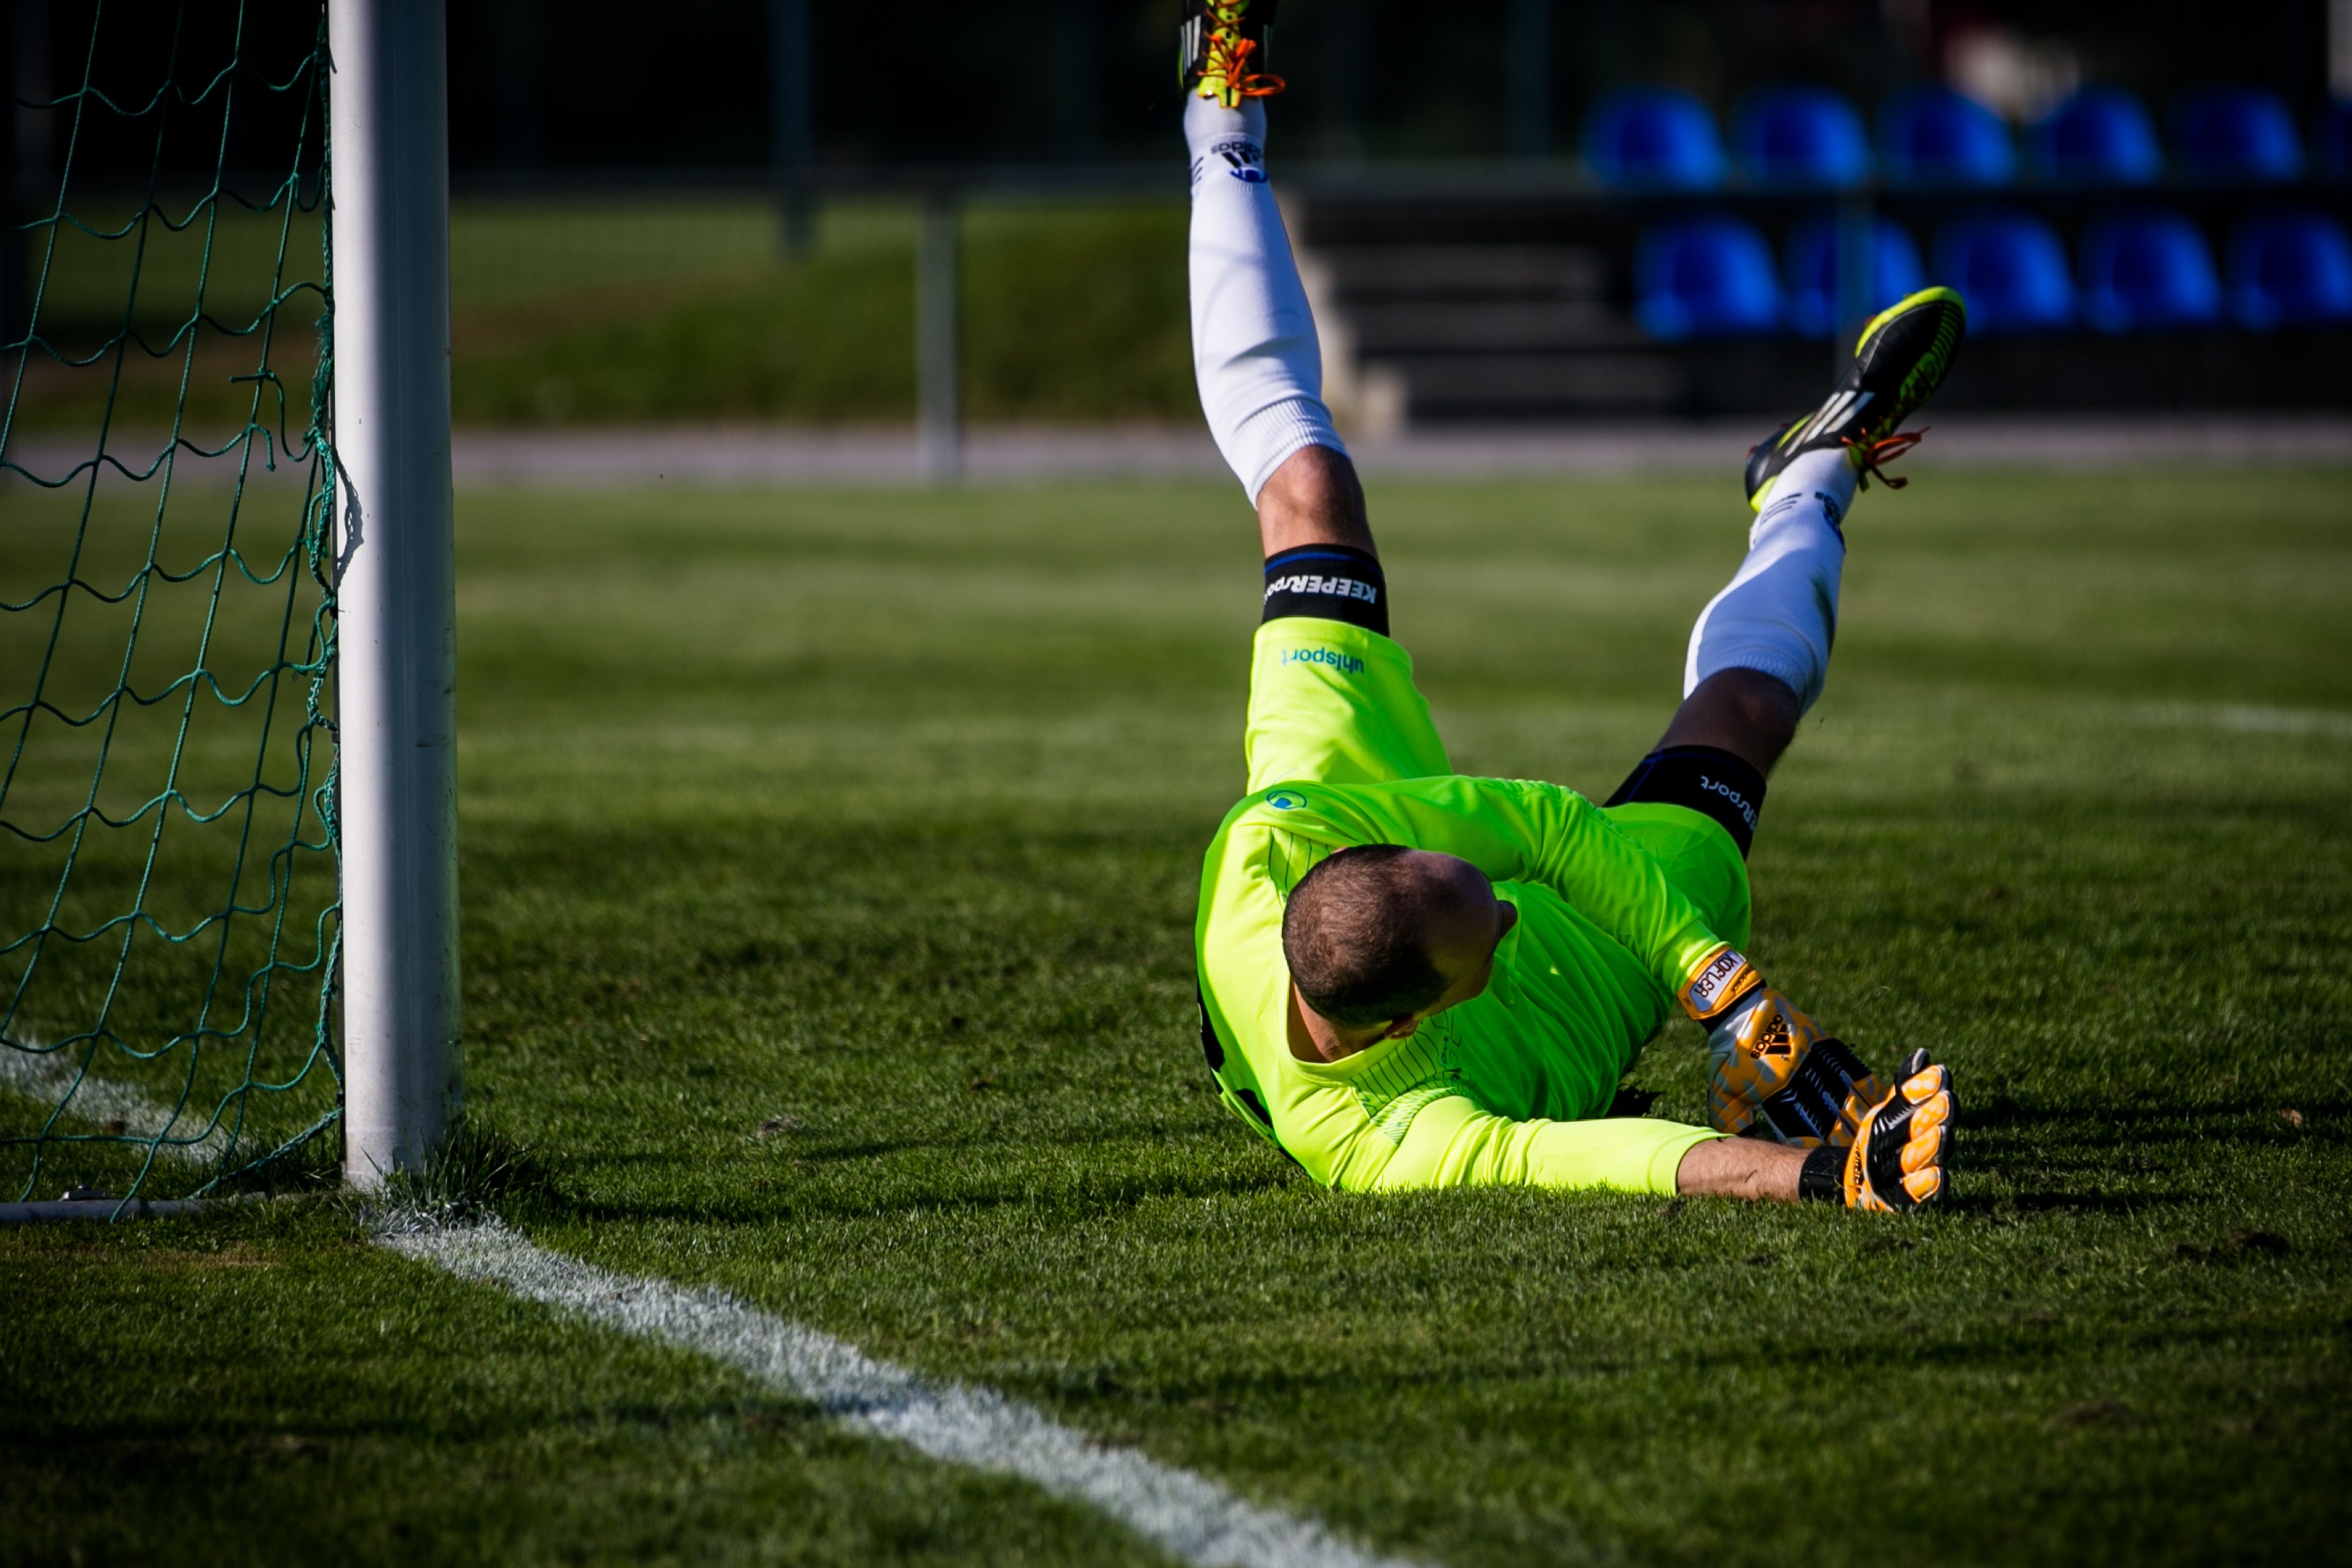
grass, sport, green, soccer, football, stadium, player, football pitch, parade, dress, sports, ball, shoot, rush, clip, kick, duel, goalkeeper, keeper, tackle, kicker, ball sports, soccer shoes, football player, football match, ball game, sports ground, playing field, footballs, viewers, fire doors, team sport, fielder, opponents, footballers, door husband, shin saver, fussball dress